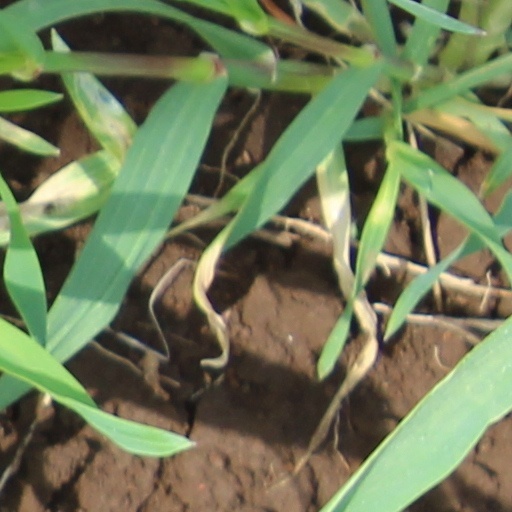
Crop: wheat